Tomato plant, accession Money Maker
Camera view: tilt-top (135 deg); turntable rotation: 180 degrees
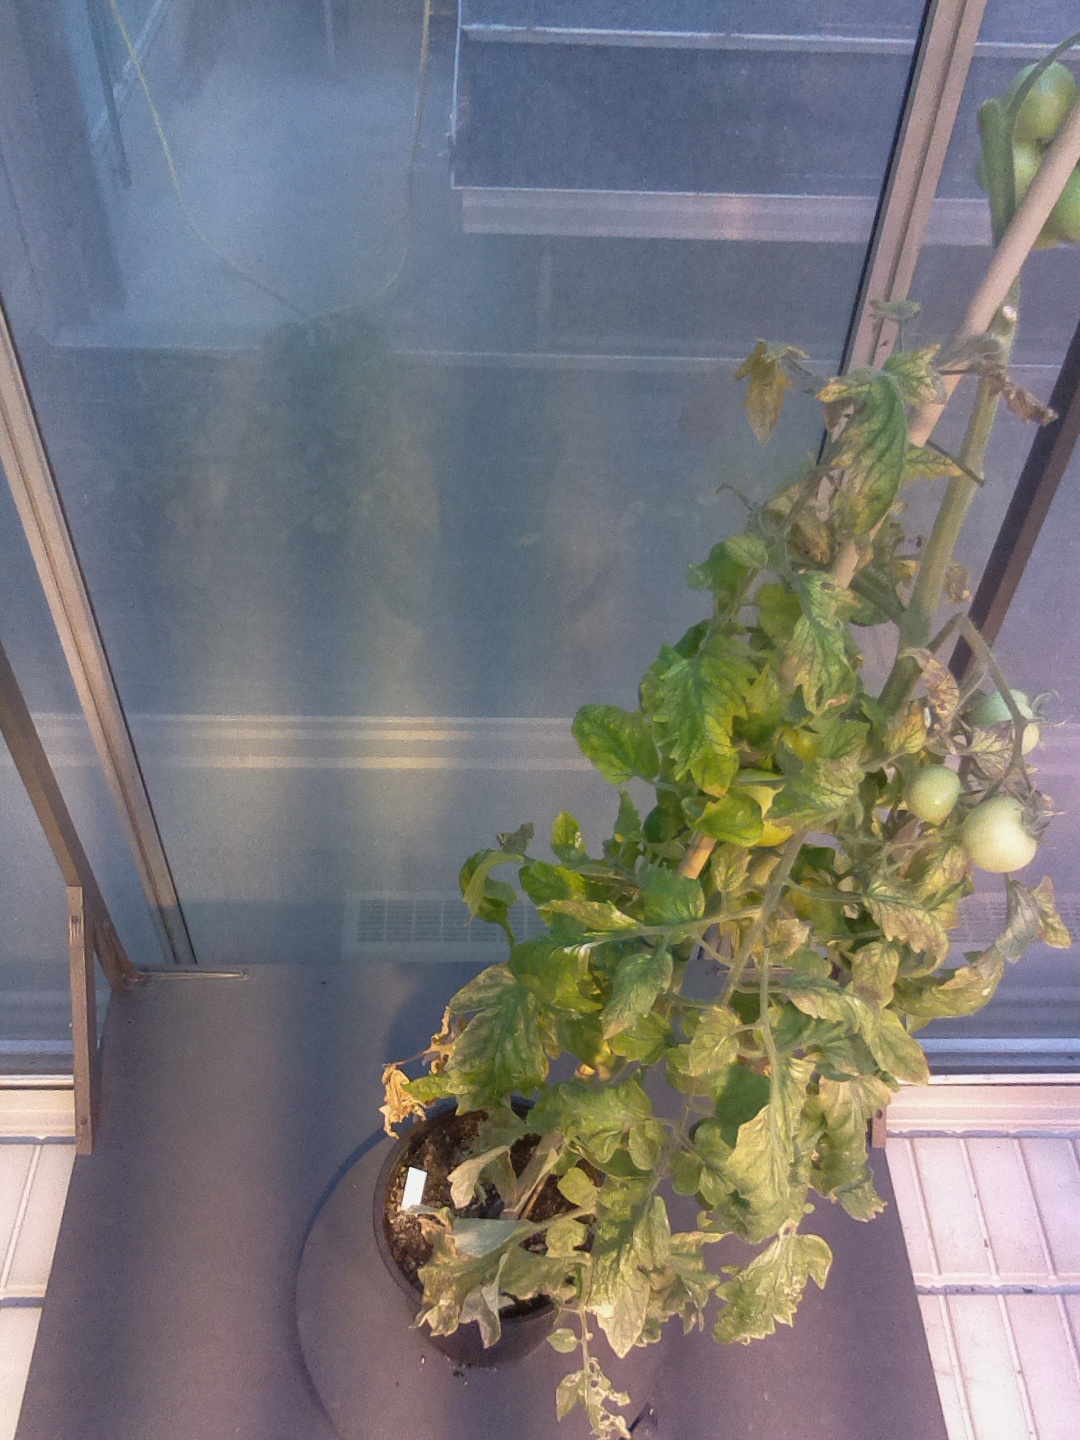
BBCH growth stage 79: 90% -100% of final fruit size